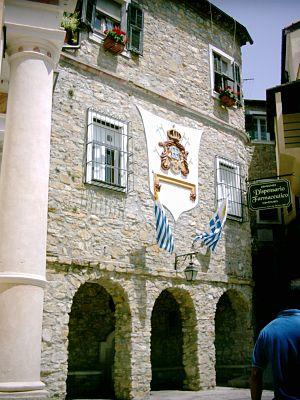
La principauté de Seborga, en italien principato di Seborga, est une micronation qui revendique le territoire de la commune italienne de Seborga, dans la région de Ligurie.